15 Central Park West

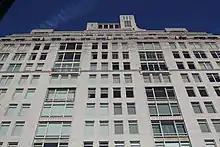
Facade of the House as viewed from ground level

15 CPW opened in August 2007. By the end of that year, a third of condo purchases had been finalized, though some tenants immediately sought to resell their condos. Several units were listed for $80 to $90 million, far more than what their owners had paid; at the time, the most expensive residence ever sold in New York City was a $53 million townhouse. One penthouse was so expensive that the brokers were not allowed to formally advertise it, though its tenant sought $100 million. Another unit, resold at , was the city's most expensive condominium per square foot. There was also demand for rental apartments at the building; in early 2008, a four-bedroom apartment (listed at $55,000 a month) was rented within three weeks of being listed. "Vanity Fair" described 15 CPW as "the highest-priced new apartment building in the history of New York". Though the real-estate market in general had slowed down due to the 2008 financial crisis, luxury condo sales at 15 CPW and the Plaza Hotel disproportionately impacted average apartment prices in Manhattan.